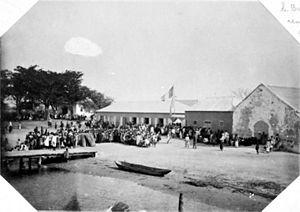
Le royaume du Saloum est un ancien royaume Sérère de l'ouest du Sénégal, renommé Saloum par le Sérère-Guelwar Maad Saloum Mbegan Ndour entre le milieu et la fin du XVᵉ siècle. L'ancienne capitale du Saloum et le présent est la ville de Kahone. Avant cela, il était connu comme Mbey. Le Royaume du Saloum est un royaume frère du Royaume du Sine, tous les deux habités par le peuple sérère. Leur histoire, la géographie et la culture étaient étroitement liés et il était courant de se référer à eux comme le Sine-Saloum.